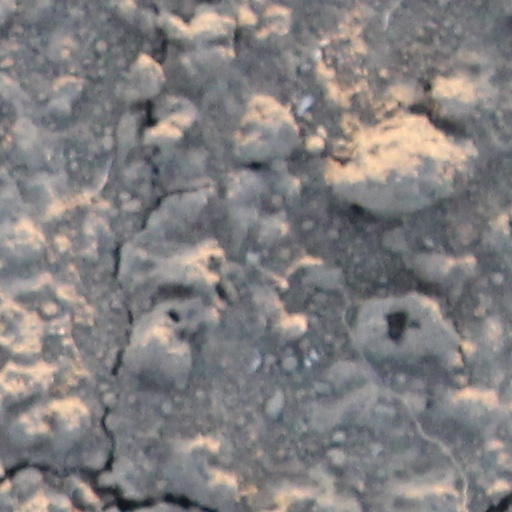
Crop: wheat